Inger Alfvén

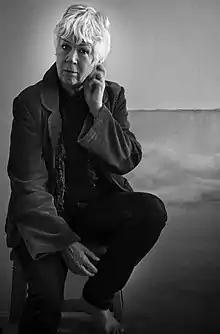
Inger Alfvén

Inger Maria Alfvén (24 February 1940 – 26 July 2022) was a Swedish author and sociologist from Solna in Stockholm County.